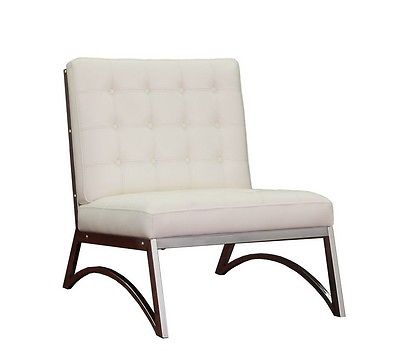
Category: chair